Aerial engagements of the Second Sino-Japanese War

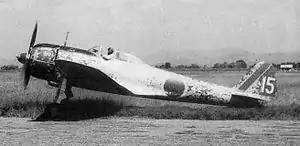
A Japanese Ki-43-IIa Army Type 1 fighter

Separate missions were often flown daily by the CACW and other units of the 14th Air Force from different airbases with B-25 and B-24 bombers, P-40, P-38 and P-51 fighters. The following are some of the notable bombing missions and air combat on records during 1944.